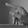
ASL letter: P